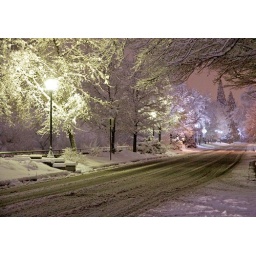
A colorful winter's snowfall blankets a street near where I grew up.